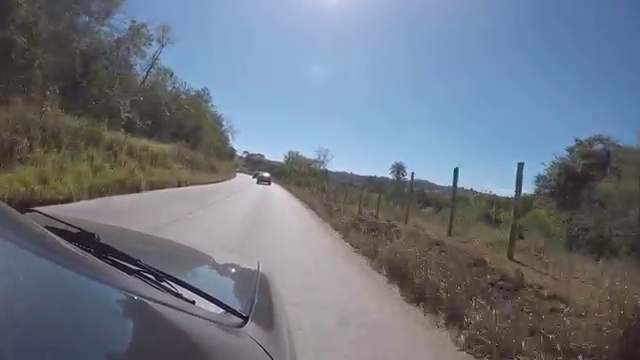
Fire: no
Smoke: no